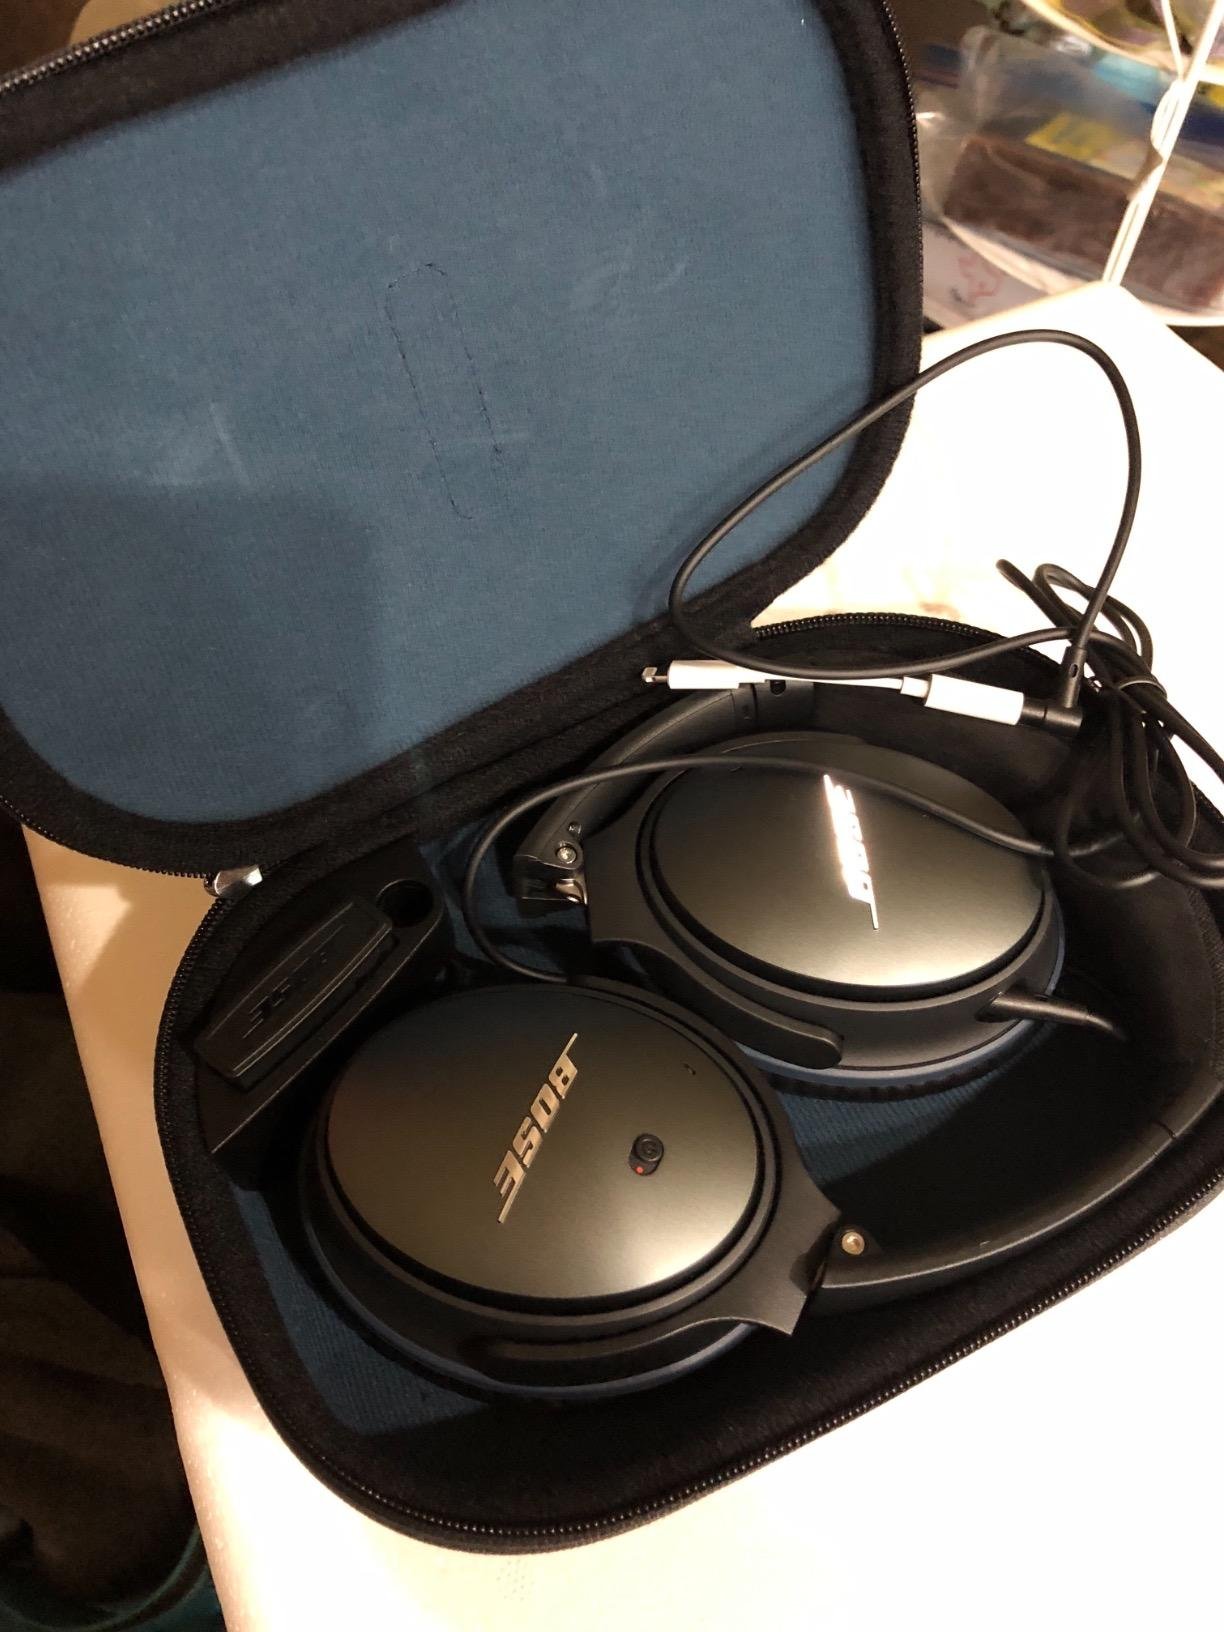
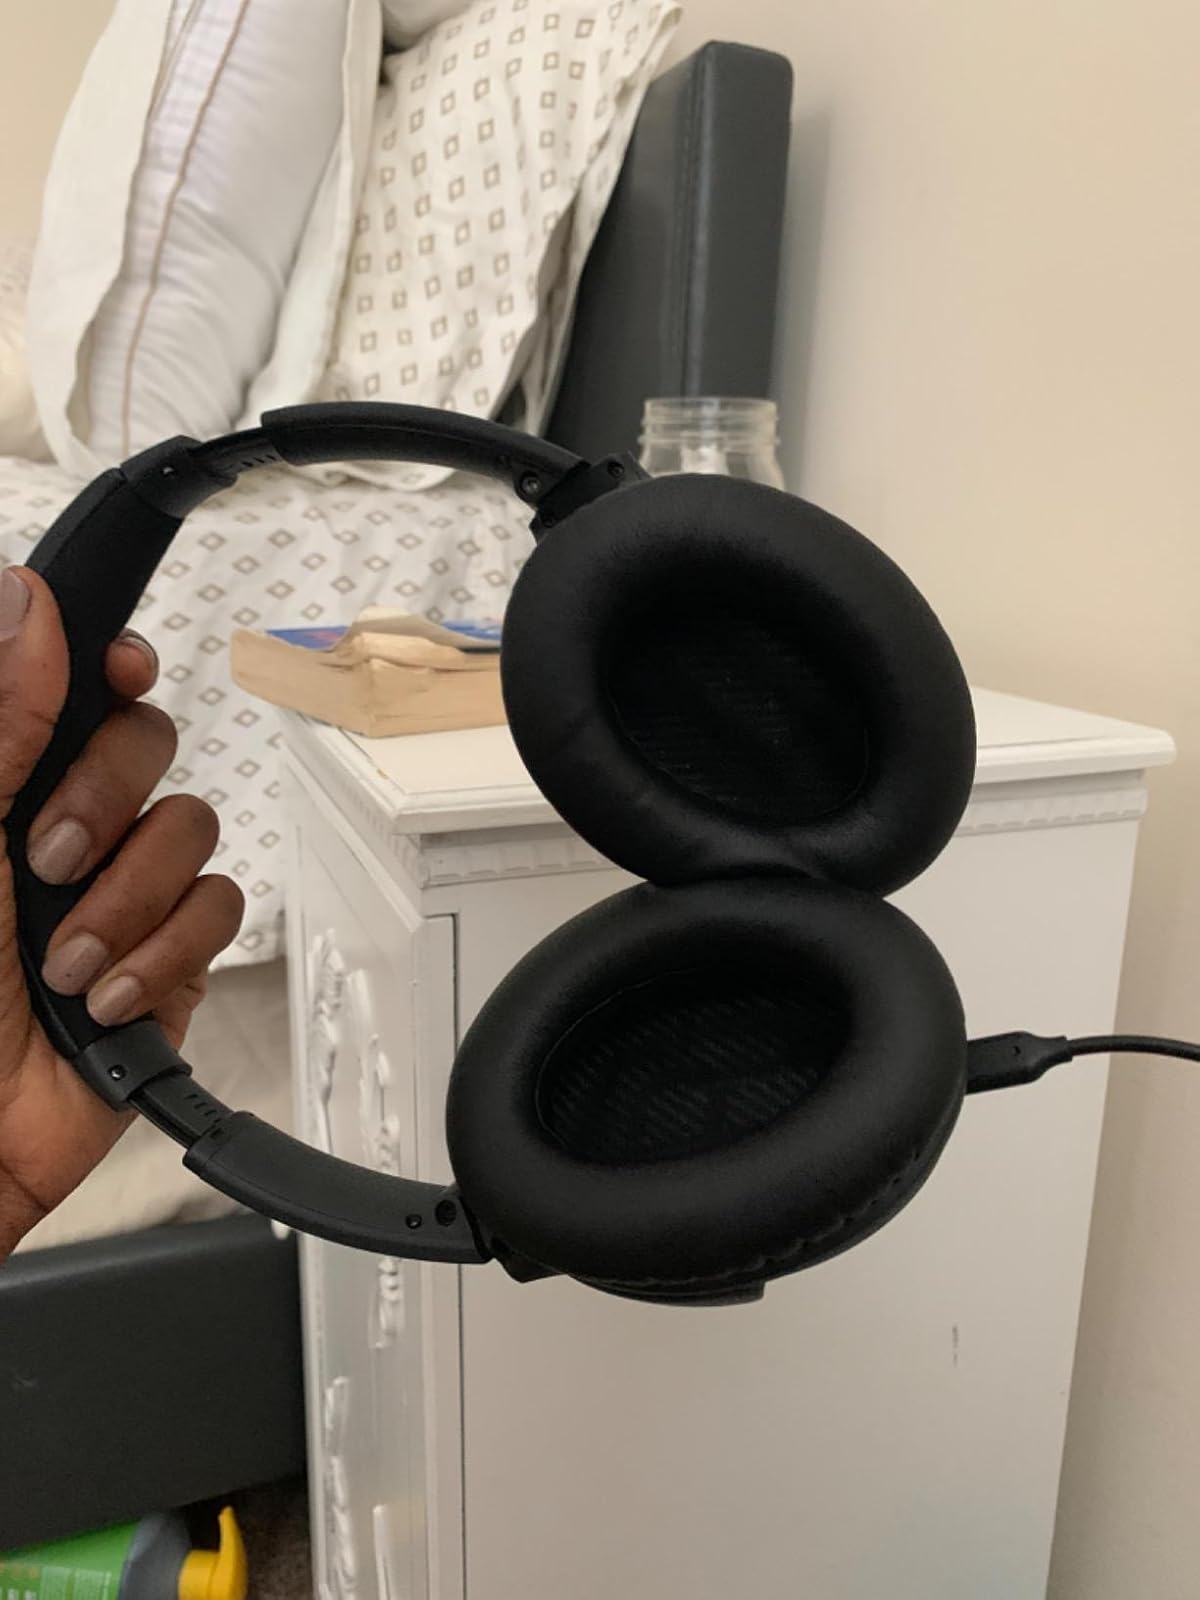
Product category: headphones
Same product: no